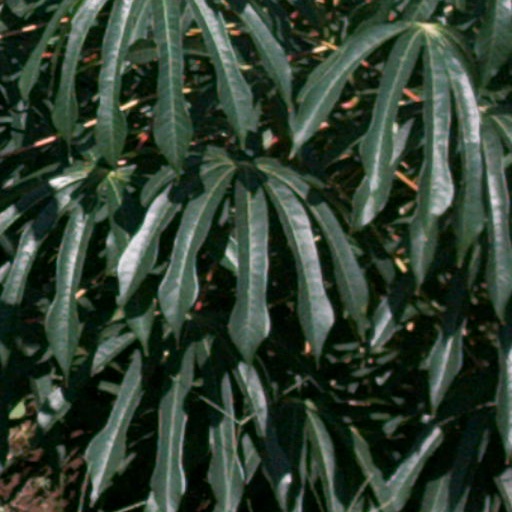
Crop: cassava